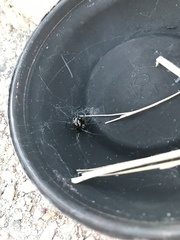
Species: Lactrodectus_hesperus